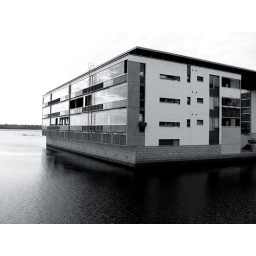
Another house by the lake